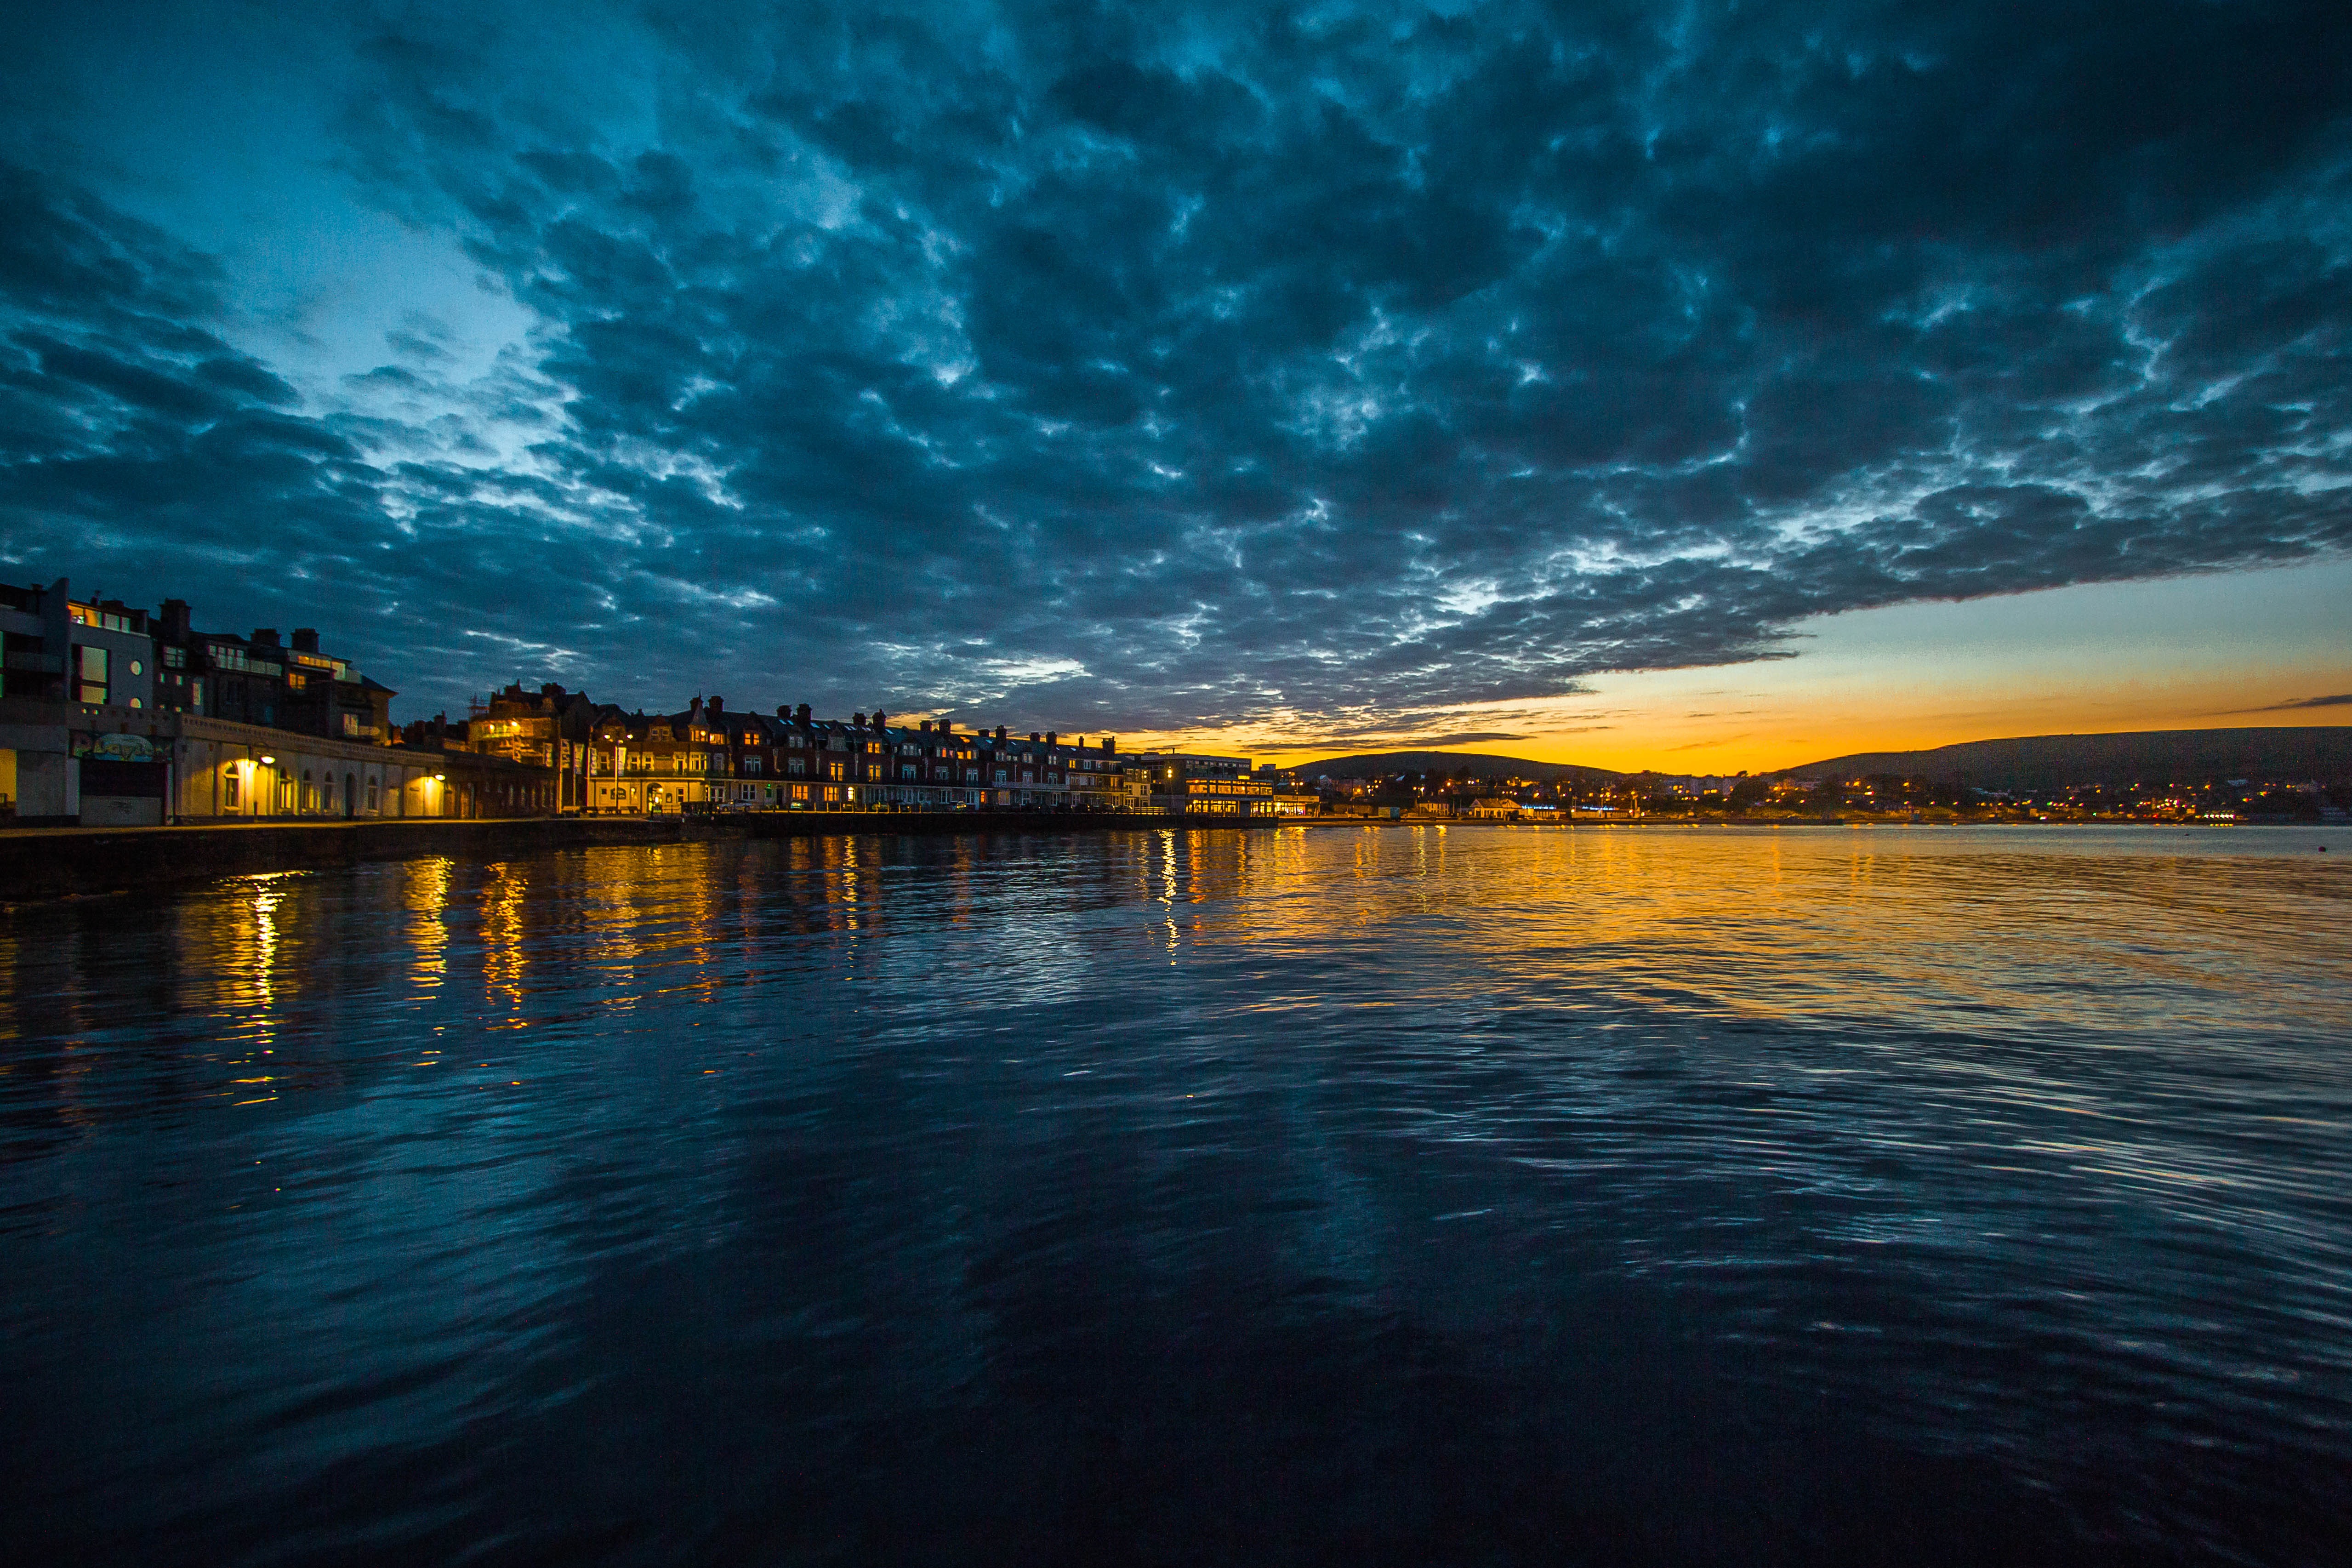
sea, coast, water, ocean, horizon, cloud, sky, sunrise, sunset, night, sunlight, morning, wave, dawn, atmosphere, dusk, evening, reflection, seascape, bay, clouds, afterglow, views of the city